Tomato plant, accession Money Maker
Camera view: bottom (45 deg); turntable rotation: 90 degrees
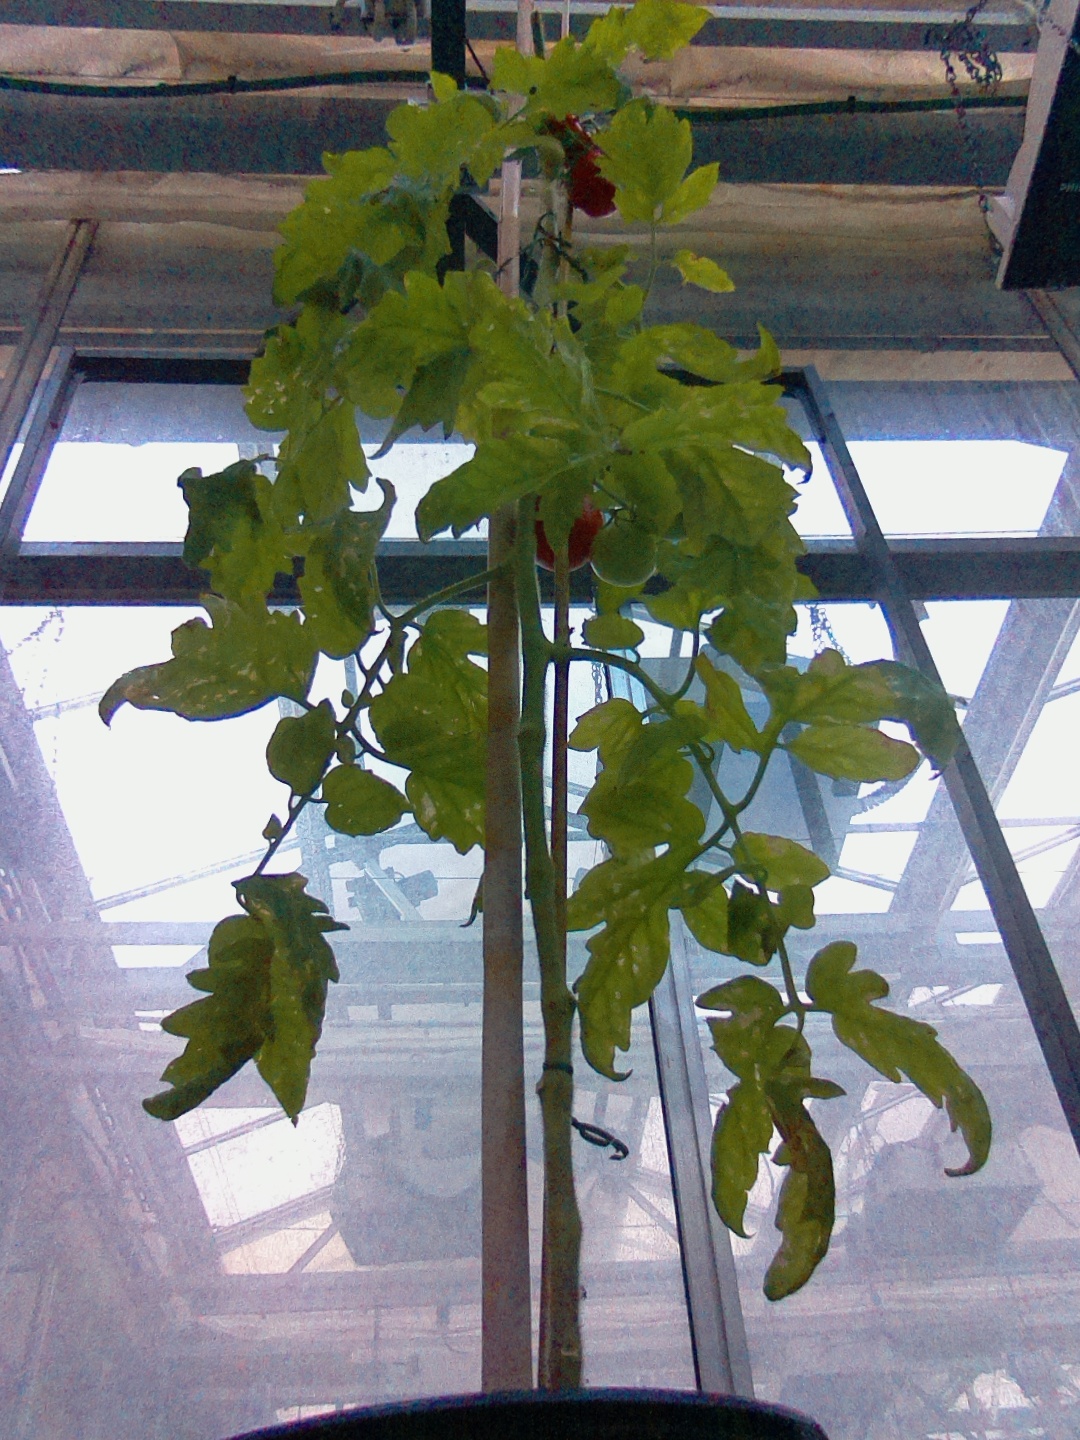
BBCH growth stage 88: 80%-90% of fruits show typical fully ripe color